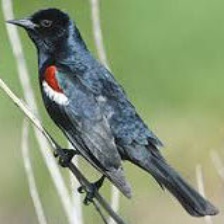
Species: TRICOLORED BLACKBIRD
Scientific name: AGELAIUS TRICOLOR